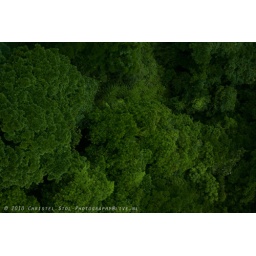
The wonderful emerald woods shot by placing the lens on the glass floor of our cable car.